Michael P. Kearns

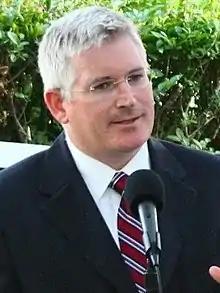
Michael P. Kearns in 2009

Michael P. "Mickey" Kearns is an American politician who serves as Clerk of Erie County, New York. Kearns previously represented the 142nd New York State Assembly District, which spans South Buffalo, half of the city of Lackawanna, West Seneca and Orchard Park, from 2012 to 2017; he has also served on the Buffalo Common Council. Kearns was elected Erie County Clerk in a 2017 special election.